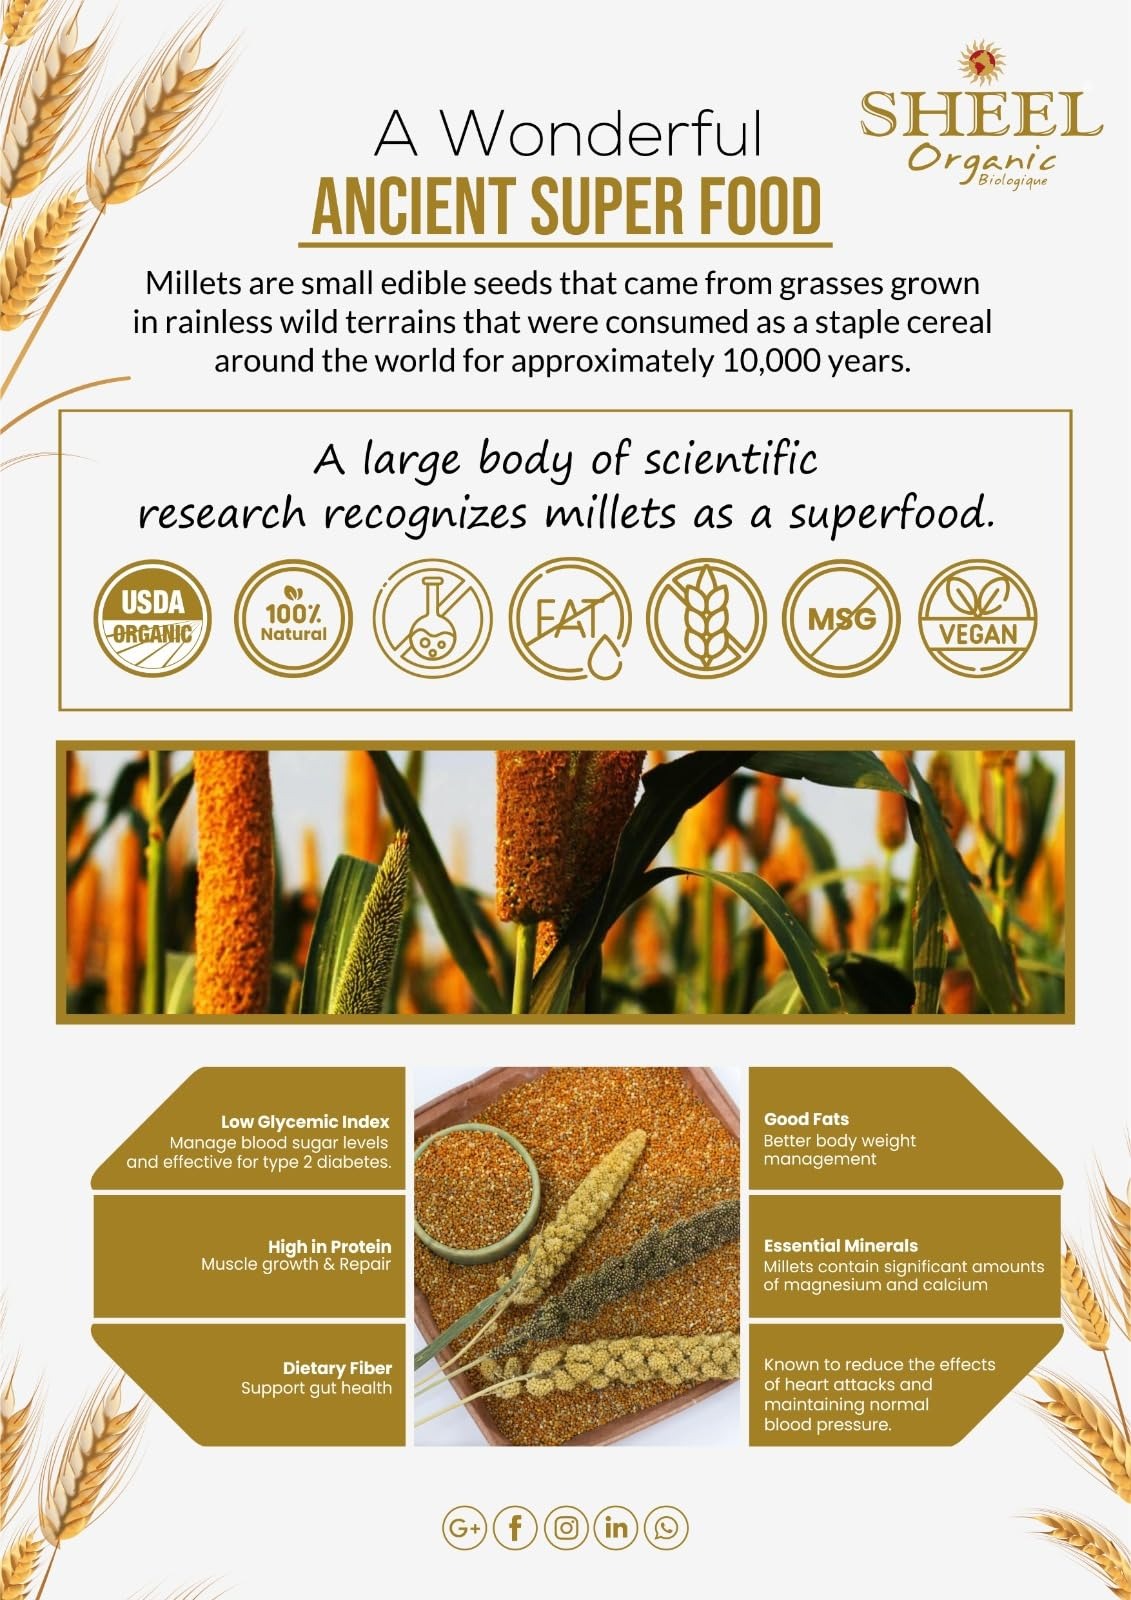
Item Name: Sheel Organic Barnyard Millet ~ Raw ~ (Echinochloa esculenta) Ancient Grains 32oz (2lbs) 907g ~ All Natural | Gluten Friendly | NON-GMO | | Vegan | Indian Origin | Sawan
Bullet Point 1: USDA Certified Organic
Bullet Point 2: Vegan ~ Vegetarian
Product Description: Sheel Organic Barnyard Millet ~ Raw ~ (Echinochloa esculenta) Ancient Grains 32oz (2lbs) 907g ~ All Natural | Gluten Friendly | NON-GMO | | Vegan | Indian Origin | Sawan Ingredients : Organic Barnyard Millet / Sawan Scientific Name: Echinochloa esculenta USDA Certified Organic Echinochloa esculenta is a species of grass in the family Poaceae. It is referred to by the common names Japanese barnyard millet or Japanese millet, is a species of Echinochloa that is cultivated on a small scale in India, Japan, China and Korea, both as a food and for animal fodder. Certified Organic Products * No Pesticides * No Chemicals * No Artificial Flavors * No Genetically Modified * Environment Friendly Product * Good for Farmers, Environment, Air, Water, Soil and to Our Bodies California Proposition 65 Warning Warning: This product contains chemicals known to the State of California to cause cancer and birth defects or other reproductive harm. For more information: www.P65Warnings.ca.gov
Value: 32.0
Unit: Ounce

Price: 19.99